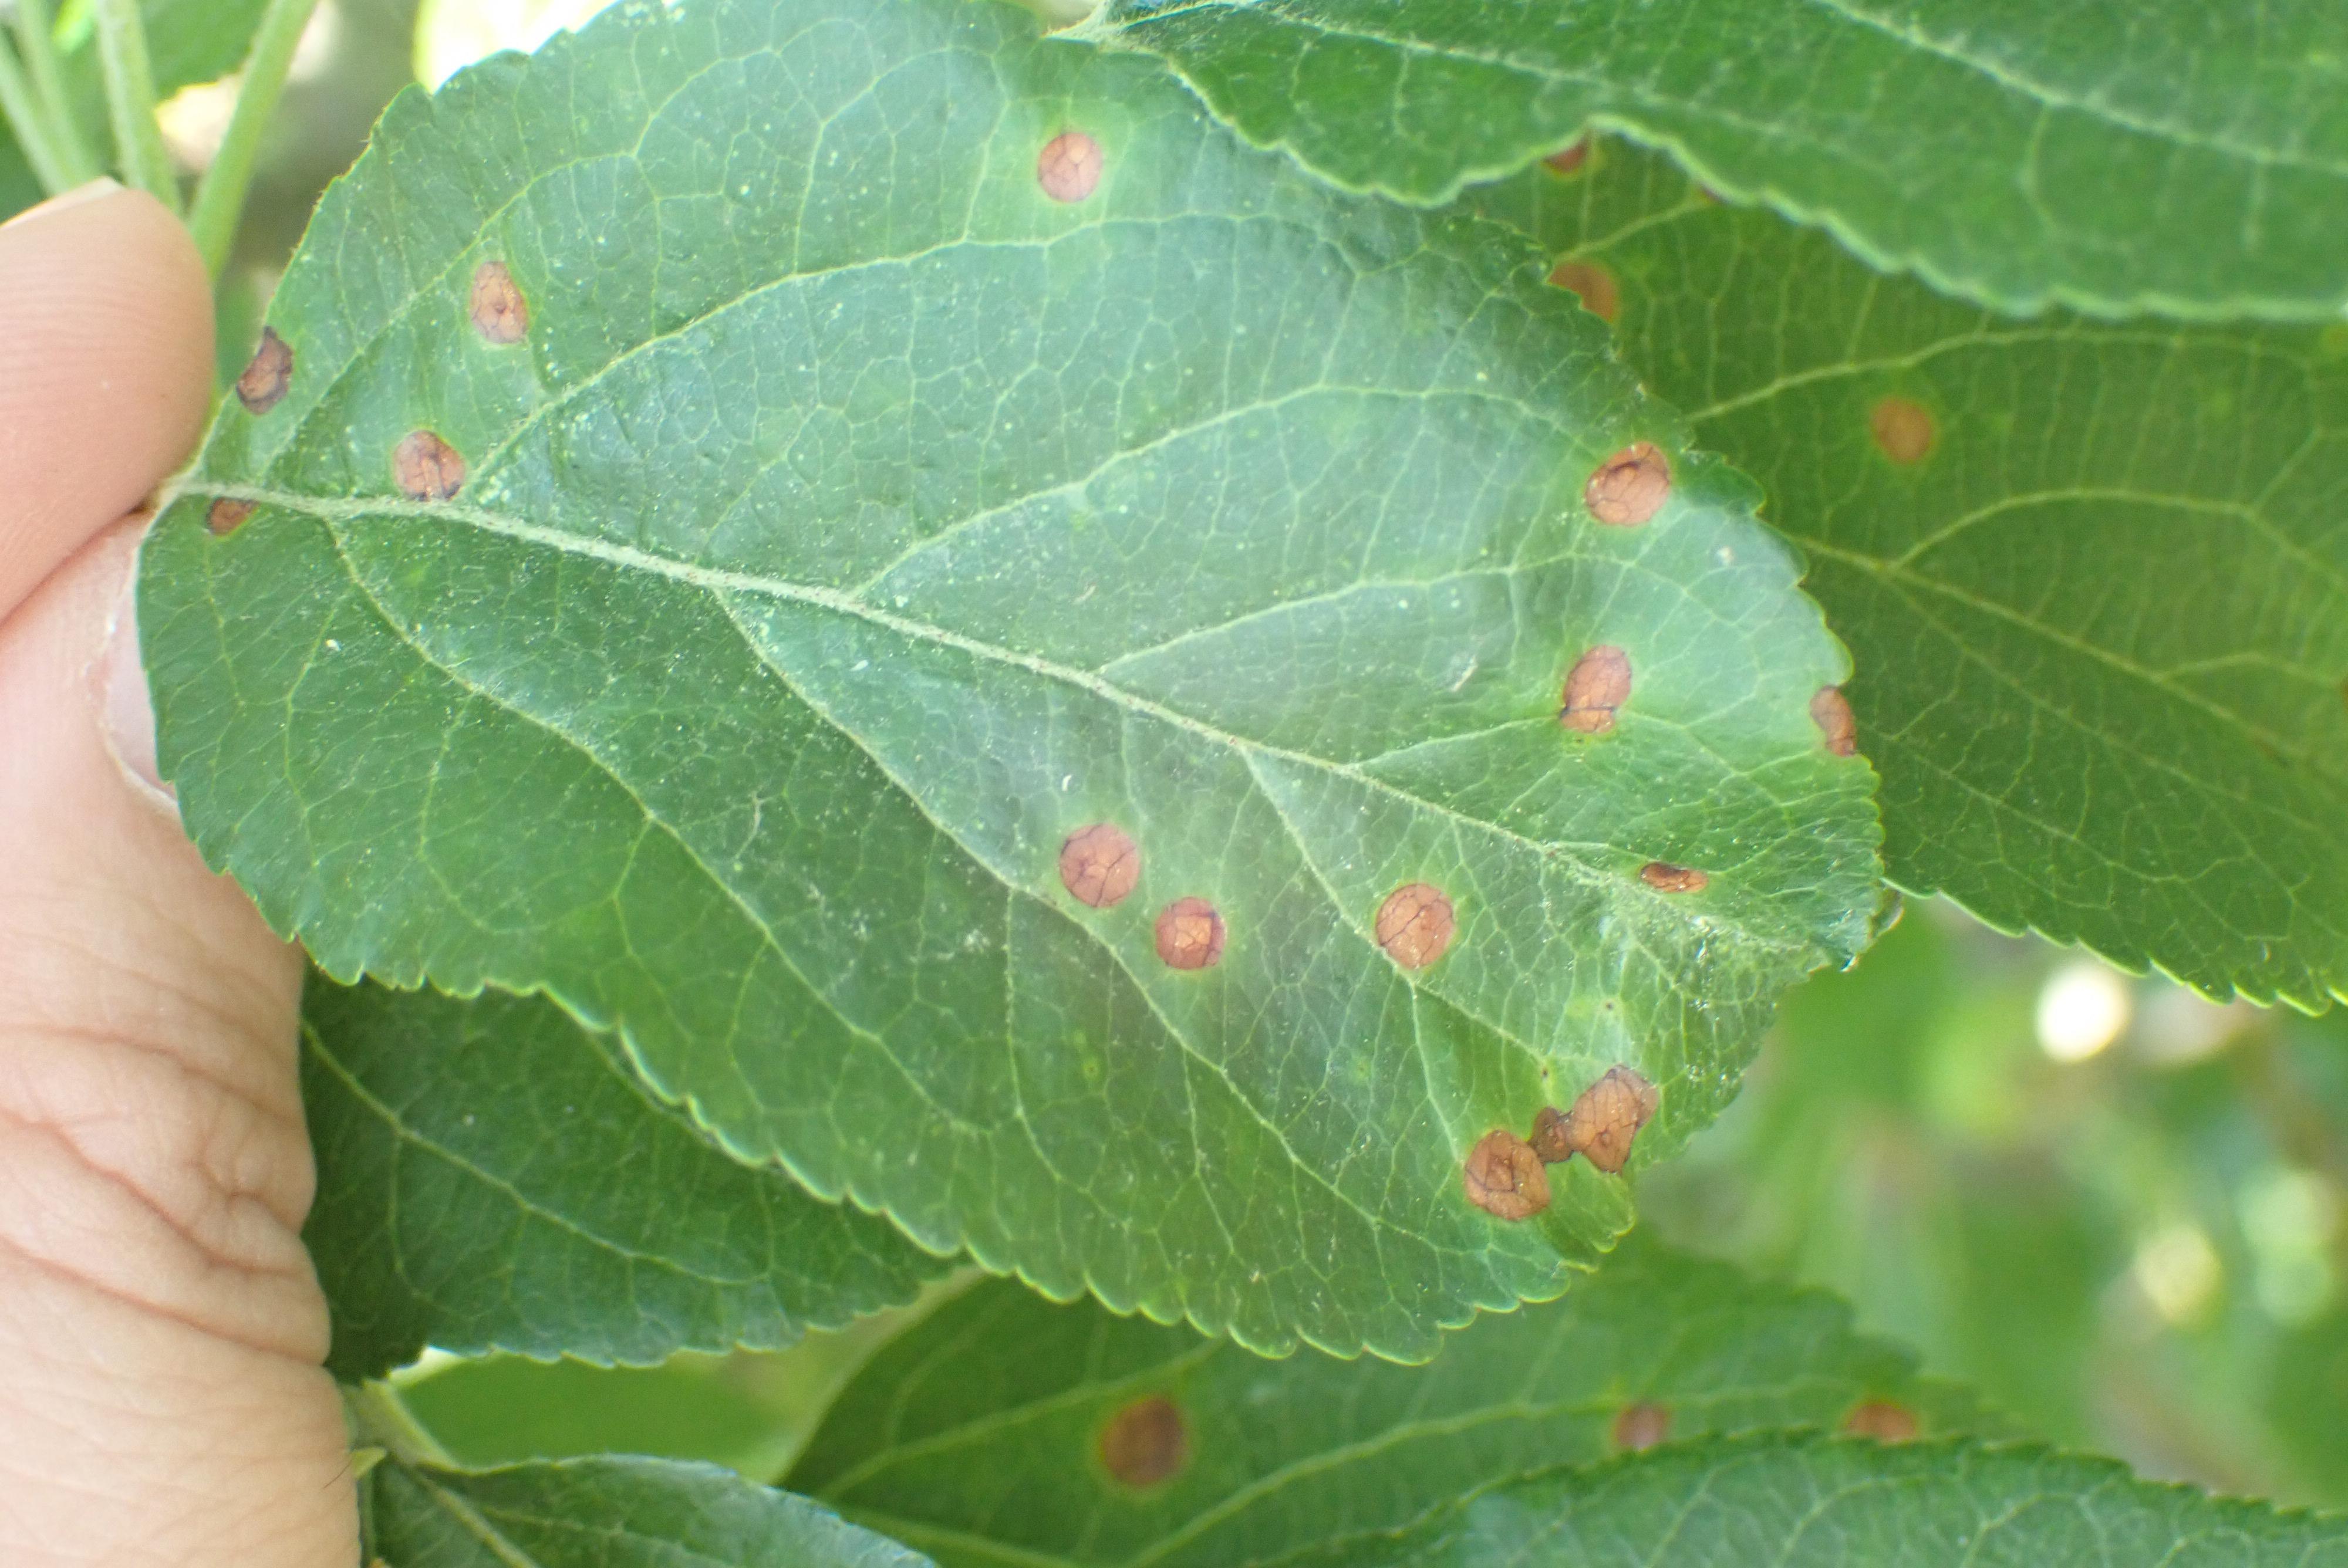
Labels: frog_eye_leaf_spot